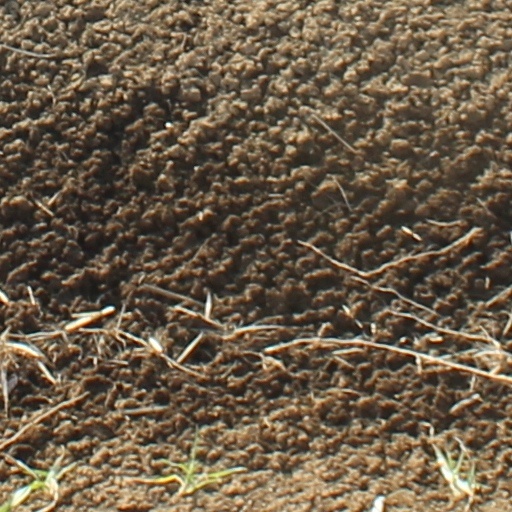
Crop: wheat